An Giang province

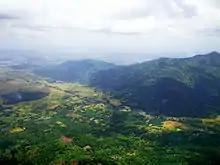
Cam Mountains

An Giang first became a province in 1832, having been settled by Vietnamese migrants moving southward in search of new land. It is believed that An Giang was once an important center of the 1st millennium Óc Eo culture, presumably owing to its position on the river. Traditionally, An Giang has been known for its silk industry.